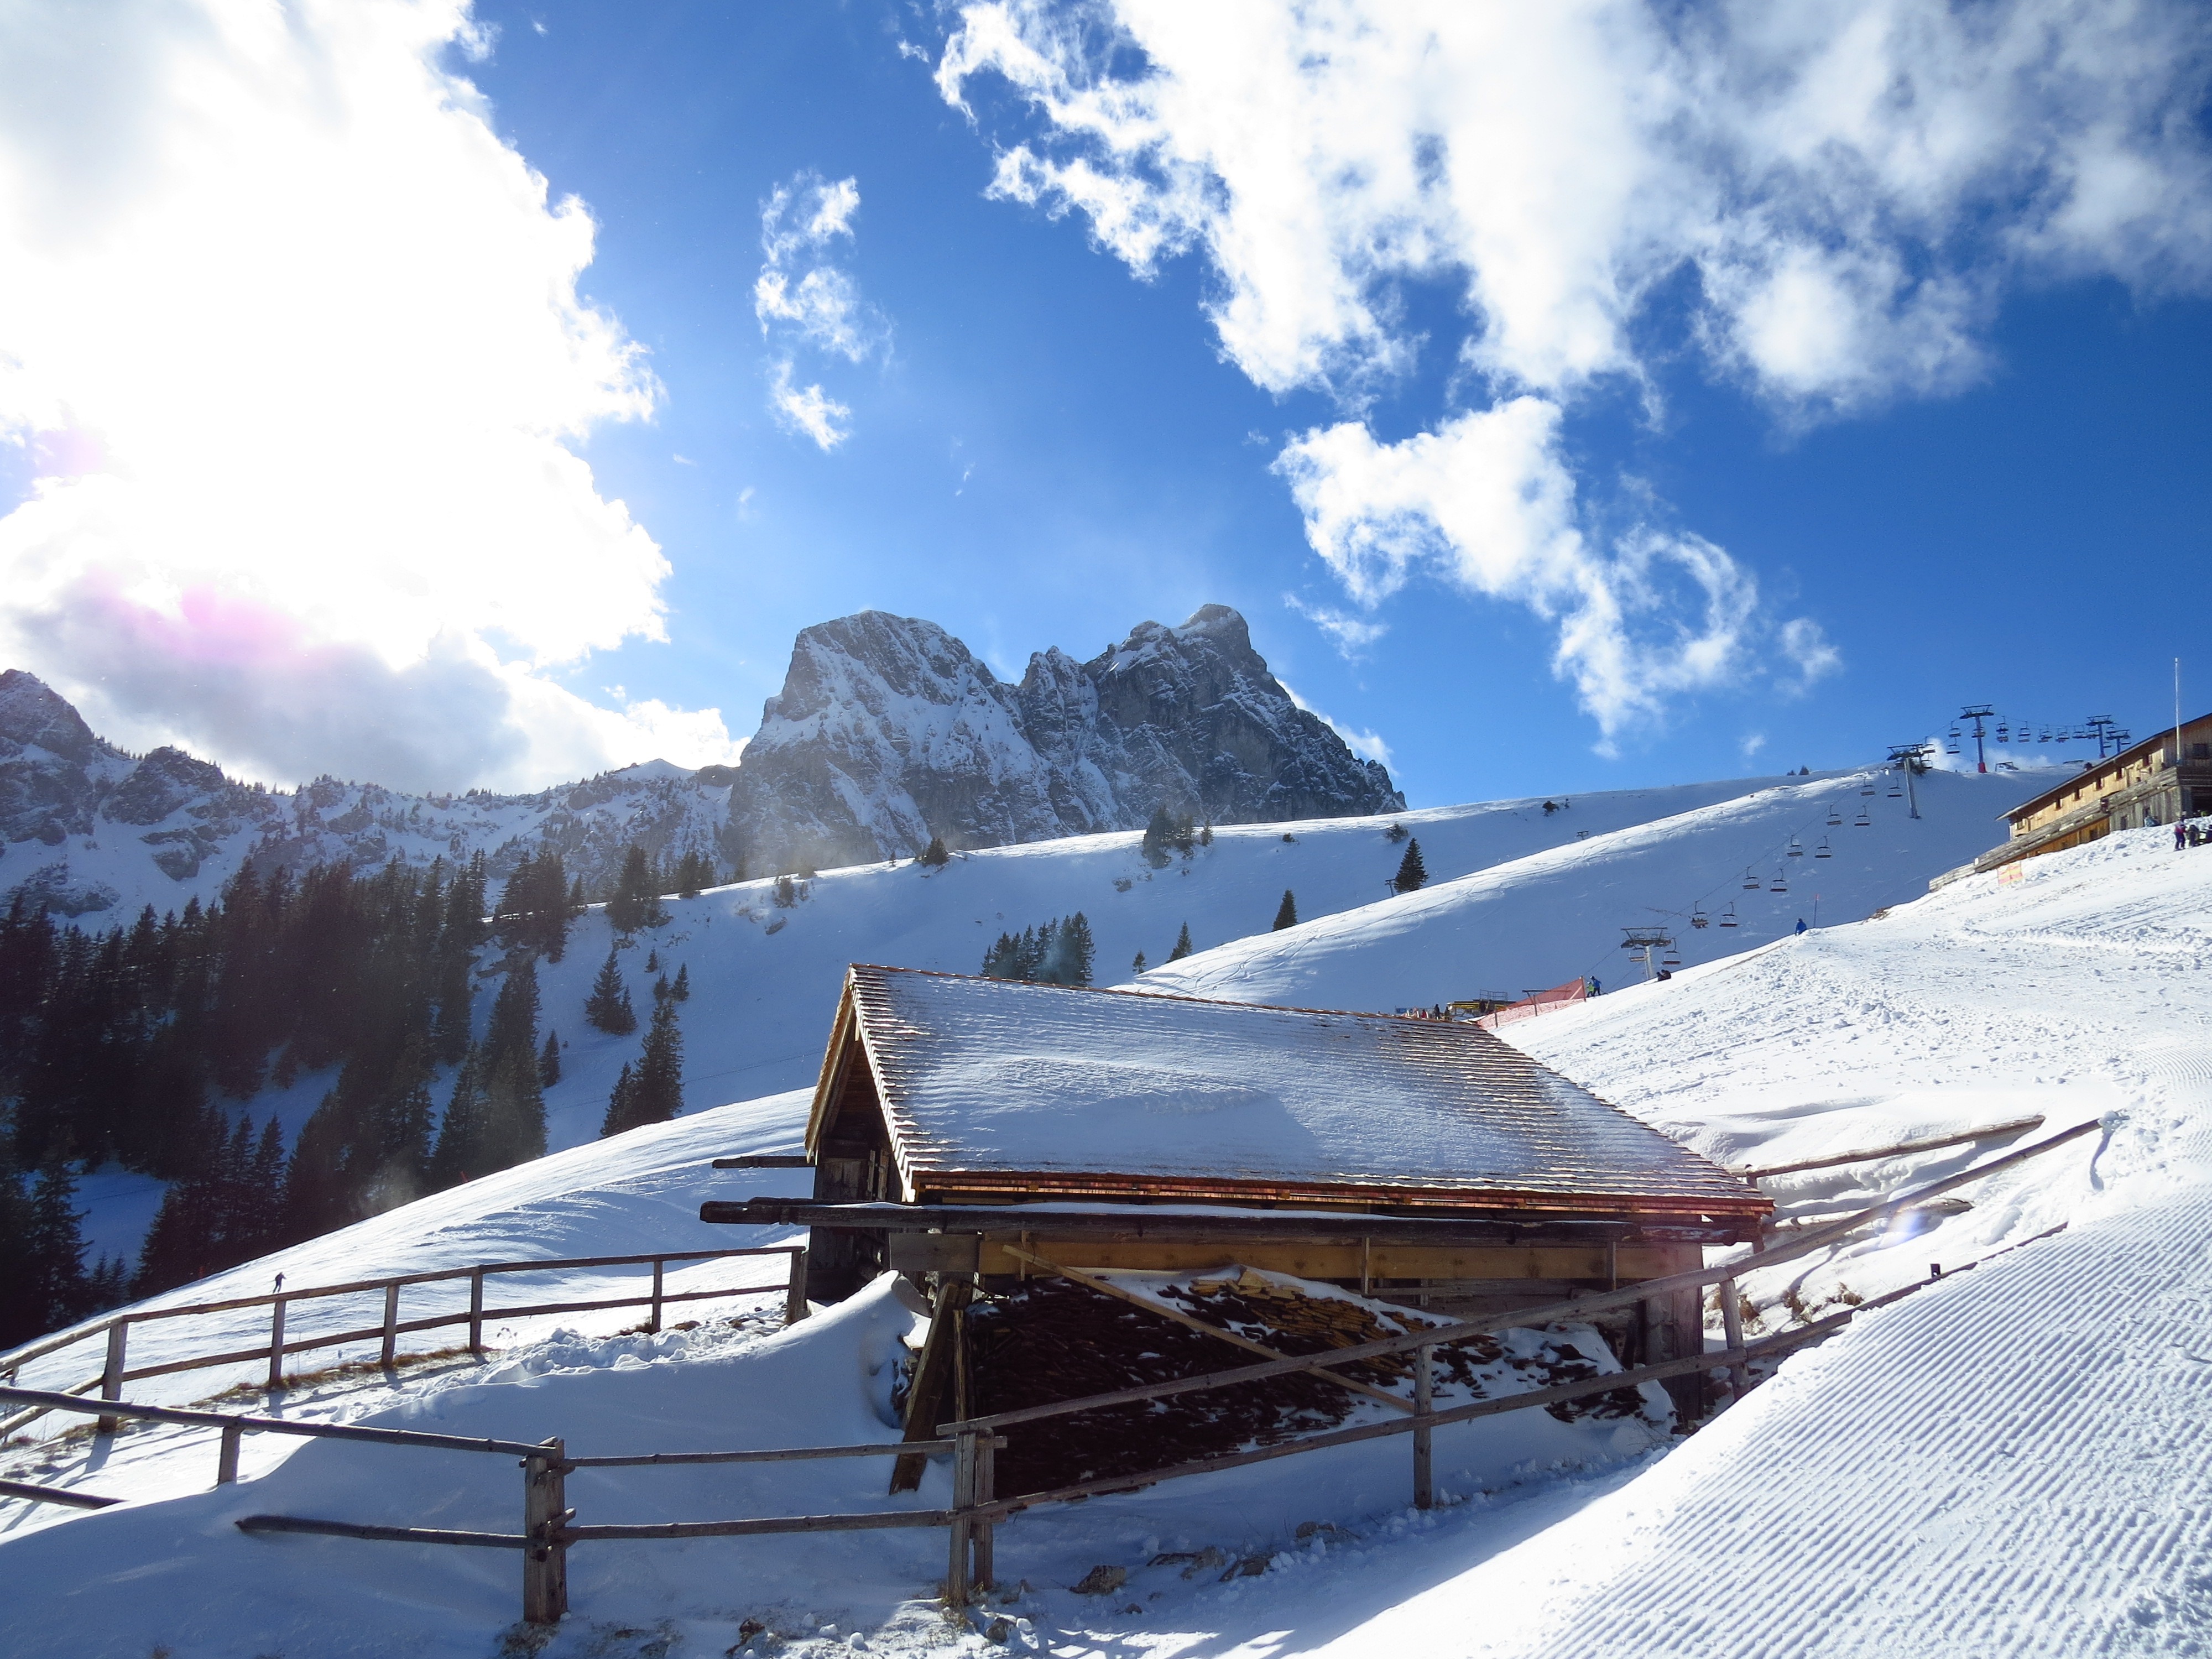
rock, mountain, snow, winter, sky, white, mountain range, hut, idyllic, weather, romantic, snowy, blue, skiing, season, sports equipment, winter sport, sunny, clouds, sports, resort, mountains, alps, ski, wintry, winter magic, piste, ski run, ski touring, nordic skiing, ski mountaineering, ski equipment, outdoor recreation, mountainous landforms, aggenstein, breitenberg